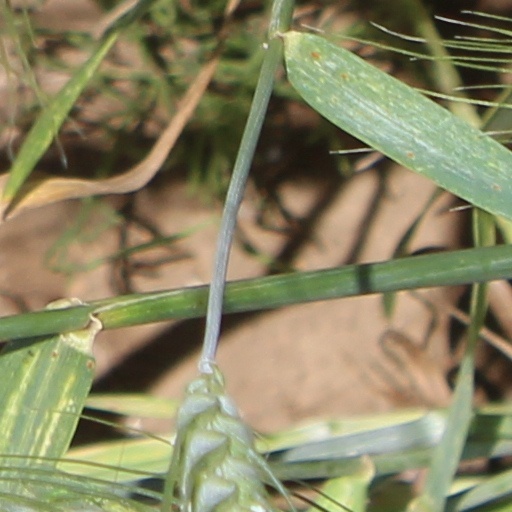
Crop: wheat